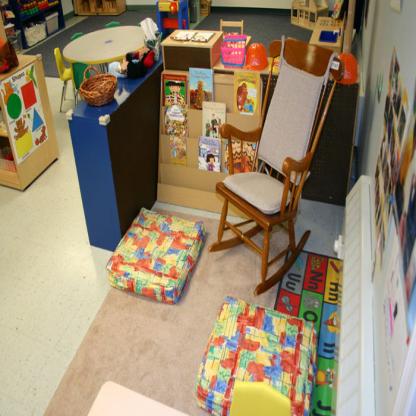
Scene: Indoor